Jimbōchō Book Town

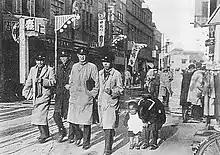
University students in Jimbōchō Book Town, 1930

Multiple universities and schools established campuses around Jinbōchō, Tokyo following the Meiji Restoration in 1868, including the University of Tokyo, the Gakushuin, Tokyo Women's Normal School, and Senshu College, among others. The presence of these institutions attracted bookstores catering to university professors and students that sold textbooks and other academic reference materials.